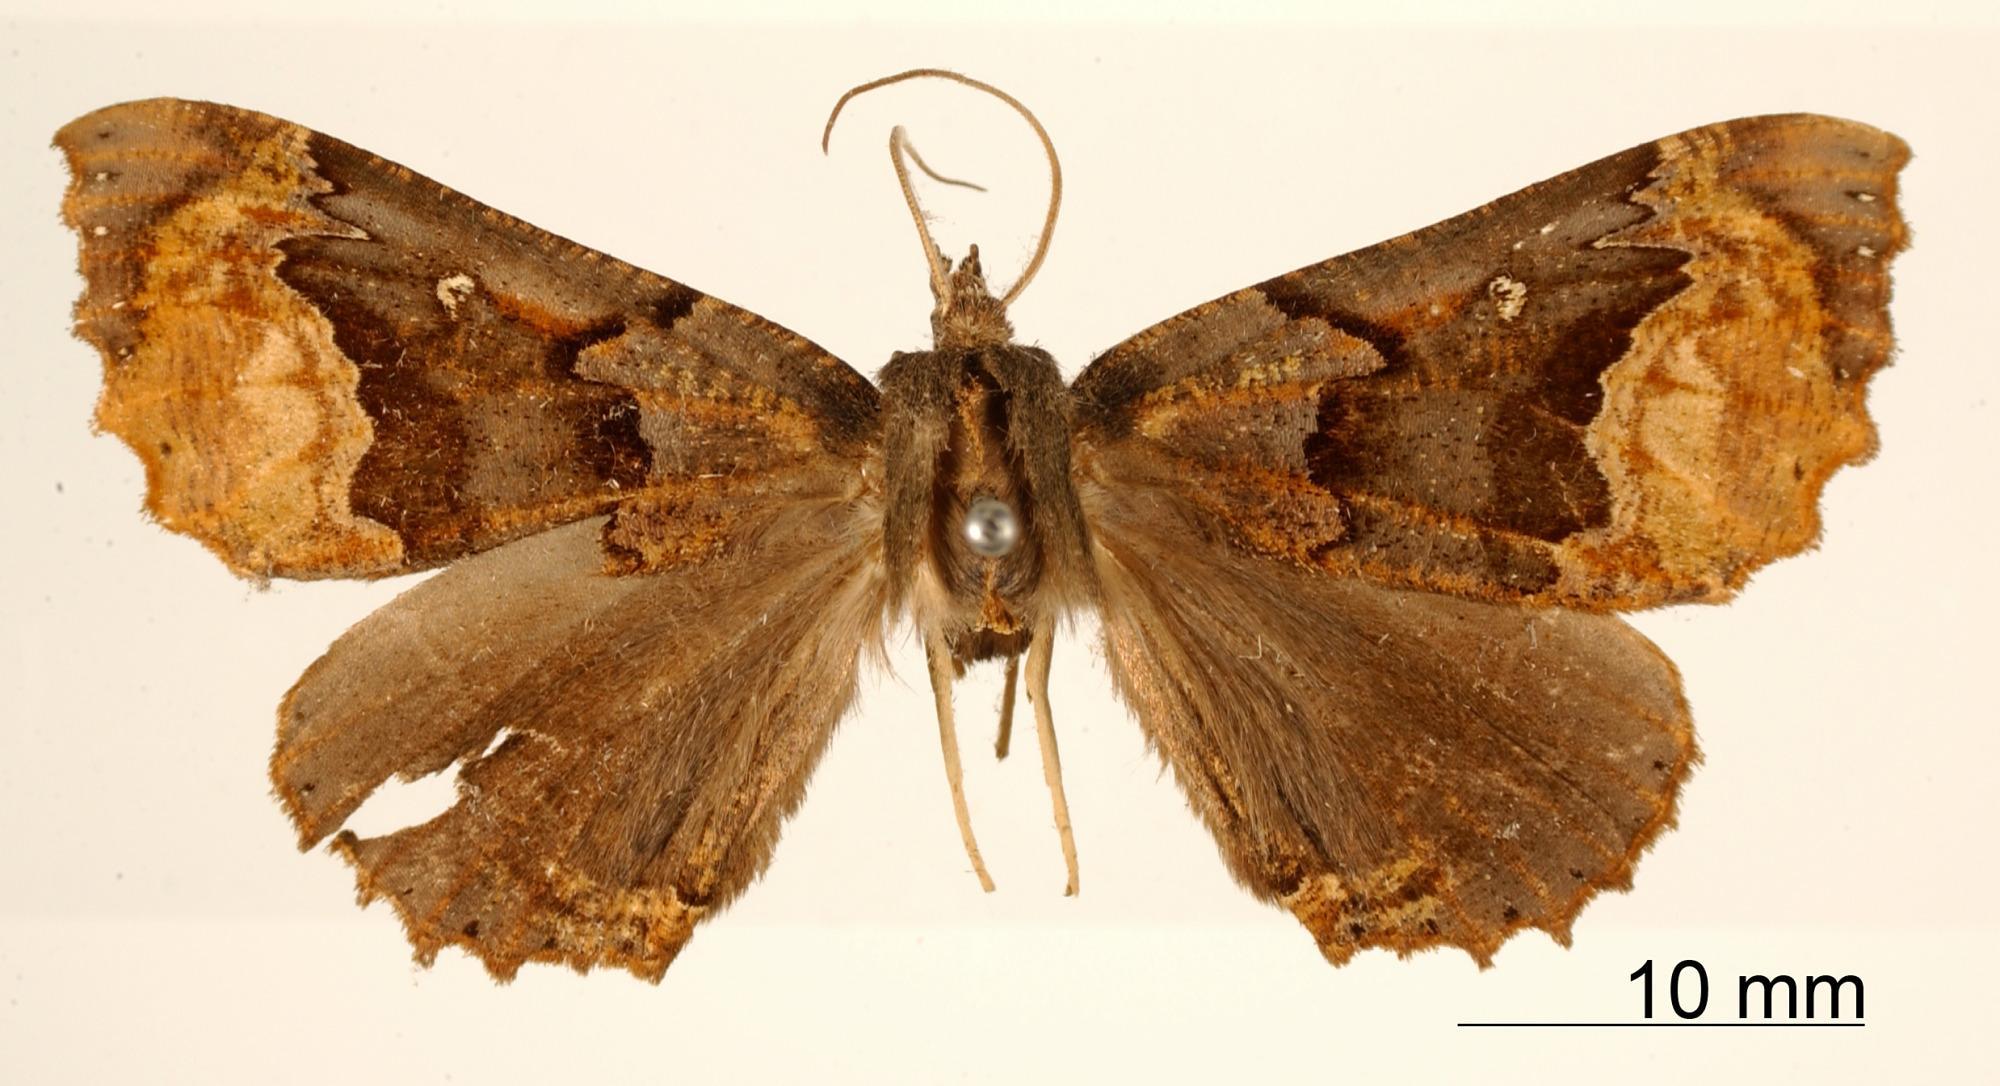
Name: Pero parambensis
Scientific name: Pero parambensis Dognin, 1907
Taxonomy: Animalia, Arthropoda, Insecta, Lepidoptera, Geometridae, Ennominae
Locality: Pramba [Paramba], Ecuador, Ecuador